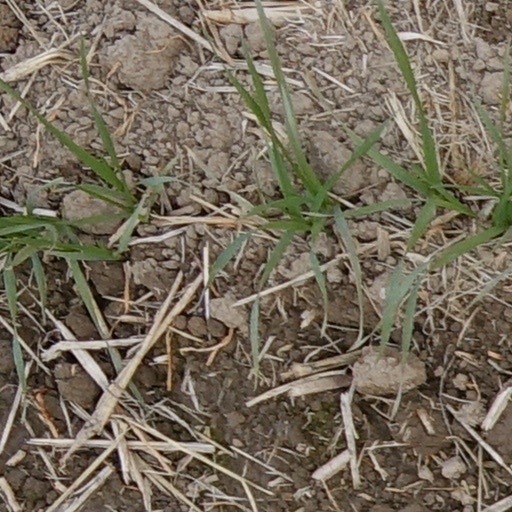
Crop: wheat